Dino Beganovic

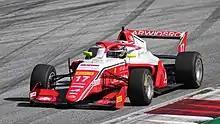
Beganovic racing in the 2021 Formula Regional European Championship at the Red Bull Ring.

Beganovic made his Formula Three debut in 2021, competing in both the F3 Asian Championship and the Formula Regional European Championship with Prema. He began his former season with an impressive double second place in Dubai, before racking up two more podiums in the remaining two rounds that he competed in, placing seventh in the overall standings with five rookie wins.